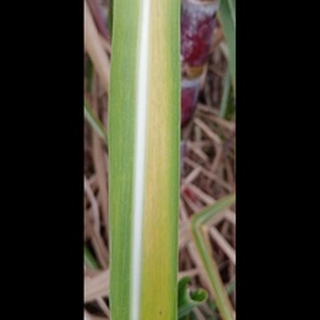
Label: sugarcane_yellow_leaf_disease